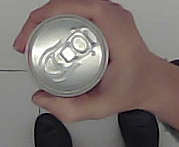
Product: redbull_energydrink